The Tenth Planet

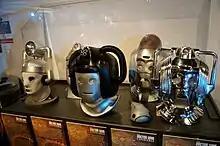
Undergoing several design modifications after their 1966 debut, Cybermen became a popular adversary in future "Doctor Who" stories

The Cybermen were conceived for "The Tenth Planet" by scientist and writer Kit Pedler and screenwriter Gerry Davis as a depiction of the ultimate outcome of biomechatronic and prosthetic technology in medical science. The writer John Kenneth Muir has noted that Pedler and Davis had previously written about dystopian scientific themes, and would later collaborate on "Doomwatch", a speculative fiction BBC TV drama series. Muir suggests that the concept of the Cybermen may have been the inspiration behind a later popular science-fiction cyborg race, the Borg, which first featured in "" ("Q Who") in 1989.